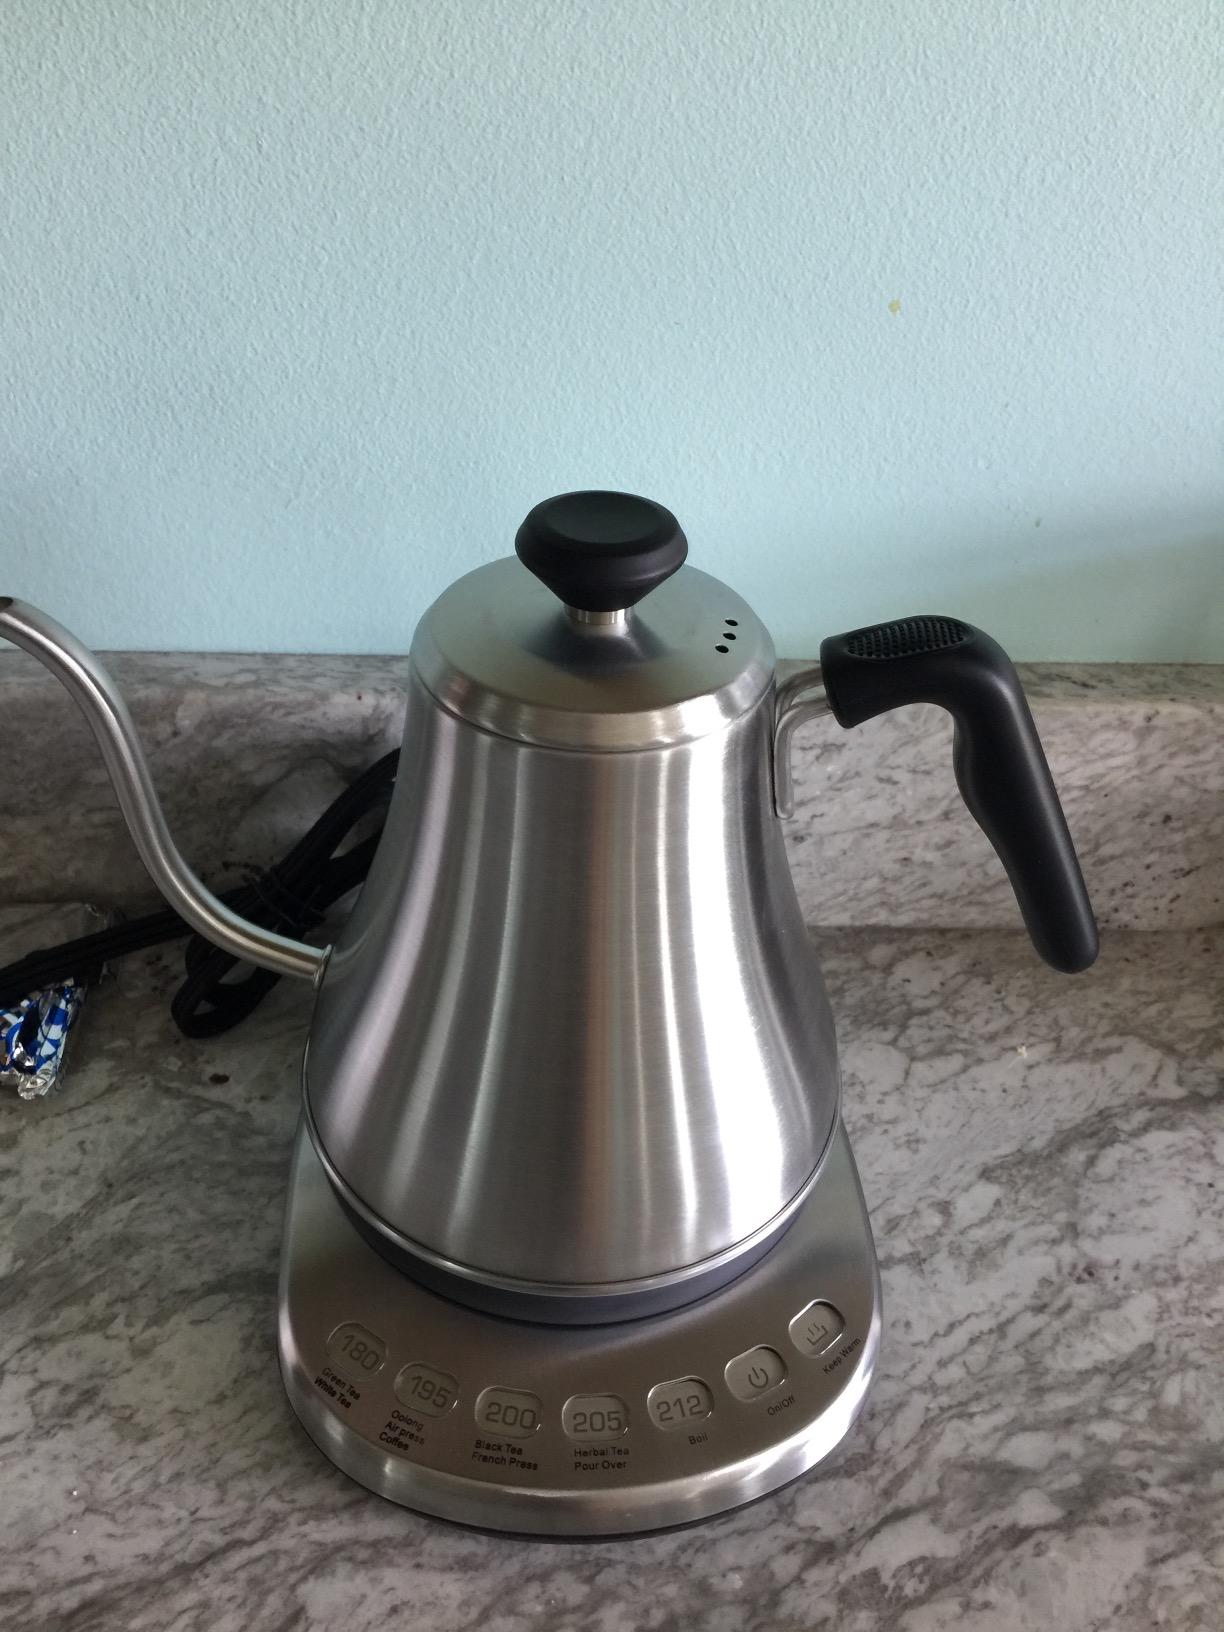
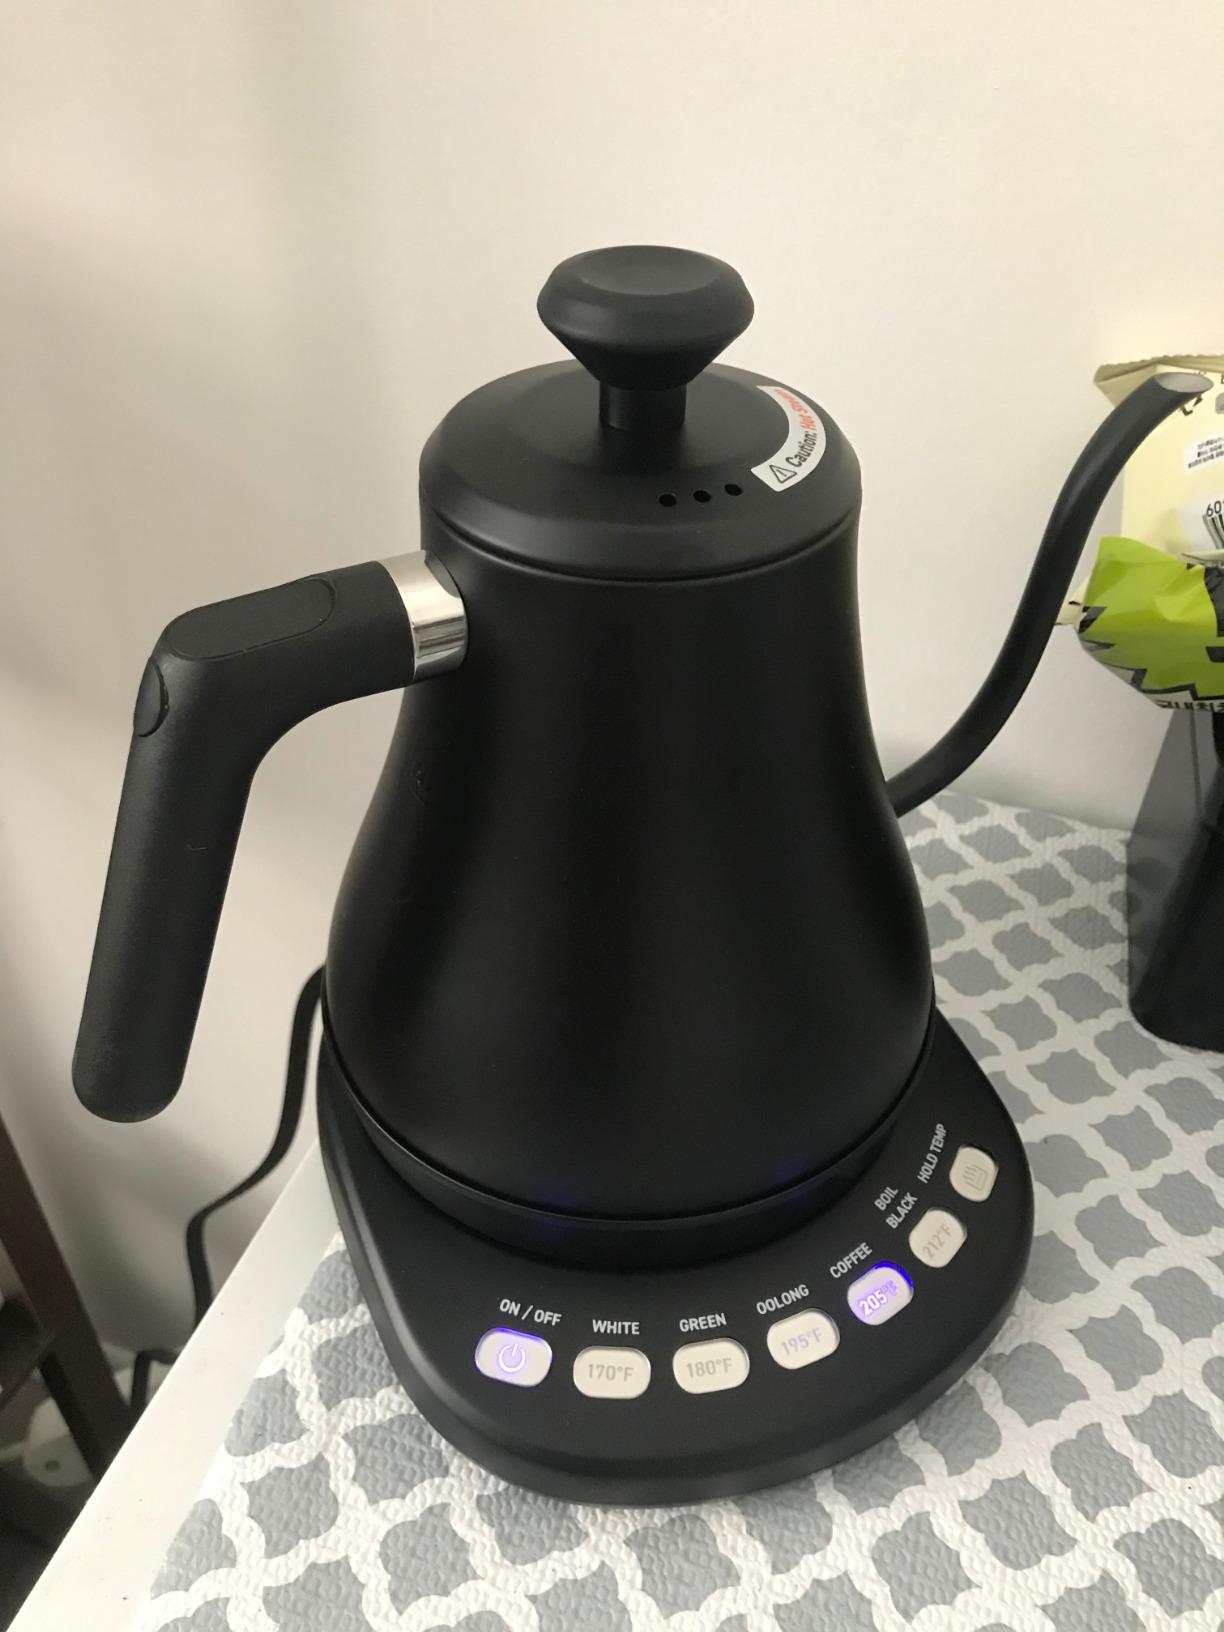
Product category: items_kettle
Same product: no